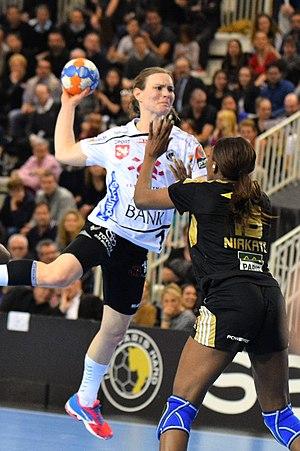
Jette Hansen Le 03 avril 2016 lors du match aller de demi-finale de la Coupe des vainqueurs de coupe de handball Issy Paris Hand / Team Tvis Holstebro
Jette Hansen, née le 21 juillet 1987 à Ry, est une handballeuse danoise évoluant au poste d'arrière gauche.